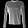
Label: Pullover